Hurricane Bret

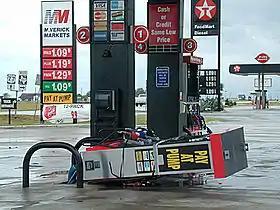
A gas pump laying on its side. The sign for the gas station is visible in the background.

On August 23, the Federal Emergency Management Agency (FEMA) deployed 717 personnel, mainly from the disaster response team, to the affected regions in the United States. The following day, 564 National Guard troops were deployed in the state. In the days following the storm, many mosquitoes and other insects laid eggs in areas of standing water, causing a large increase in their numbers. Authorities sprayed insecticide to minimize the potential for disease outbreaks. By August 25, all shelters opened prior to Bret were closed as residents were allowed to return home. On August 26, President Bill Clinton added the counties of Brooks, Duval, Jim Wells and Webb to the major disaster declaration area. This allowed residents in those counties to receive federal funding.